Pathanamthitta district

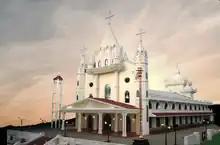
St. George Orthodox Church, Mylapra

Some of the other Christian places of interest are St. Mary's Orthodox church at Niranam, St. Thomas Ecumenical Church at Nilackal, the Mor Ignatius Dayro Manjinikkara of the Syriac Orthodox Church of India, St Stephen's Jacobite Church, Parumala Seminary and St. Mary's Orthodox Cathedral, Thumpamon also known as Thumpamon Valiya Pally, headquarters of Thumapmon Diocese of Malankara Orthodox Church. The churches at Niranam and Nilackal (Chayal) are believed to be among the seven churches founded by St. Thomas the Apostle. The Muslim colourful Chandanakkudam festival of the Jama — Al Mosque at Pathanamthitta town attracts many visitors. Although these places are religious in nature, they attract people from all faiths.